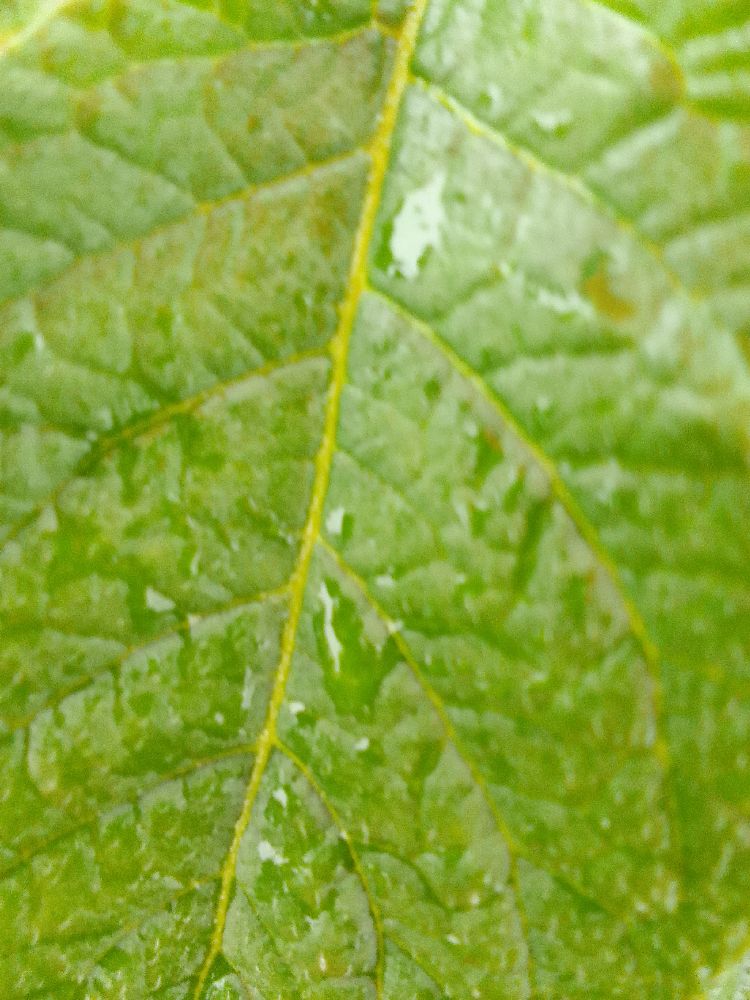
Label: Healthy